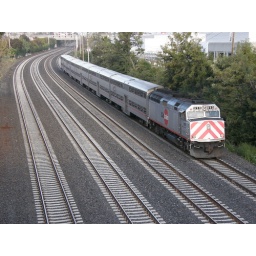
This shot just seems to have everything in place. The tracks look well-groomed the train looks shiny and clean....